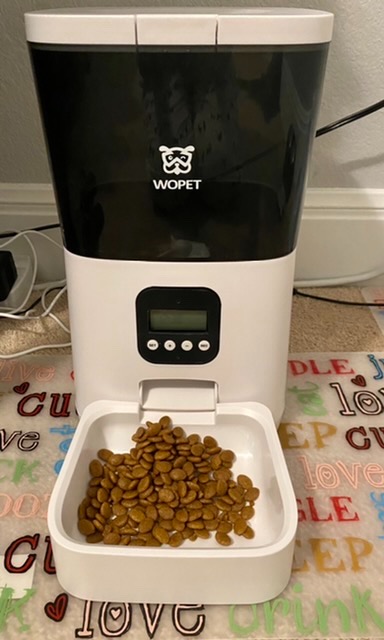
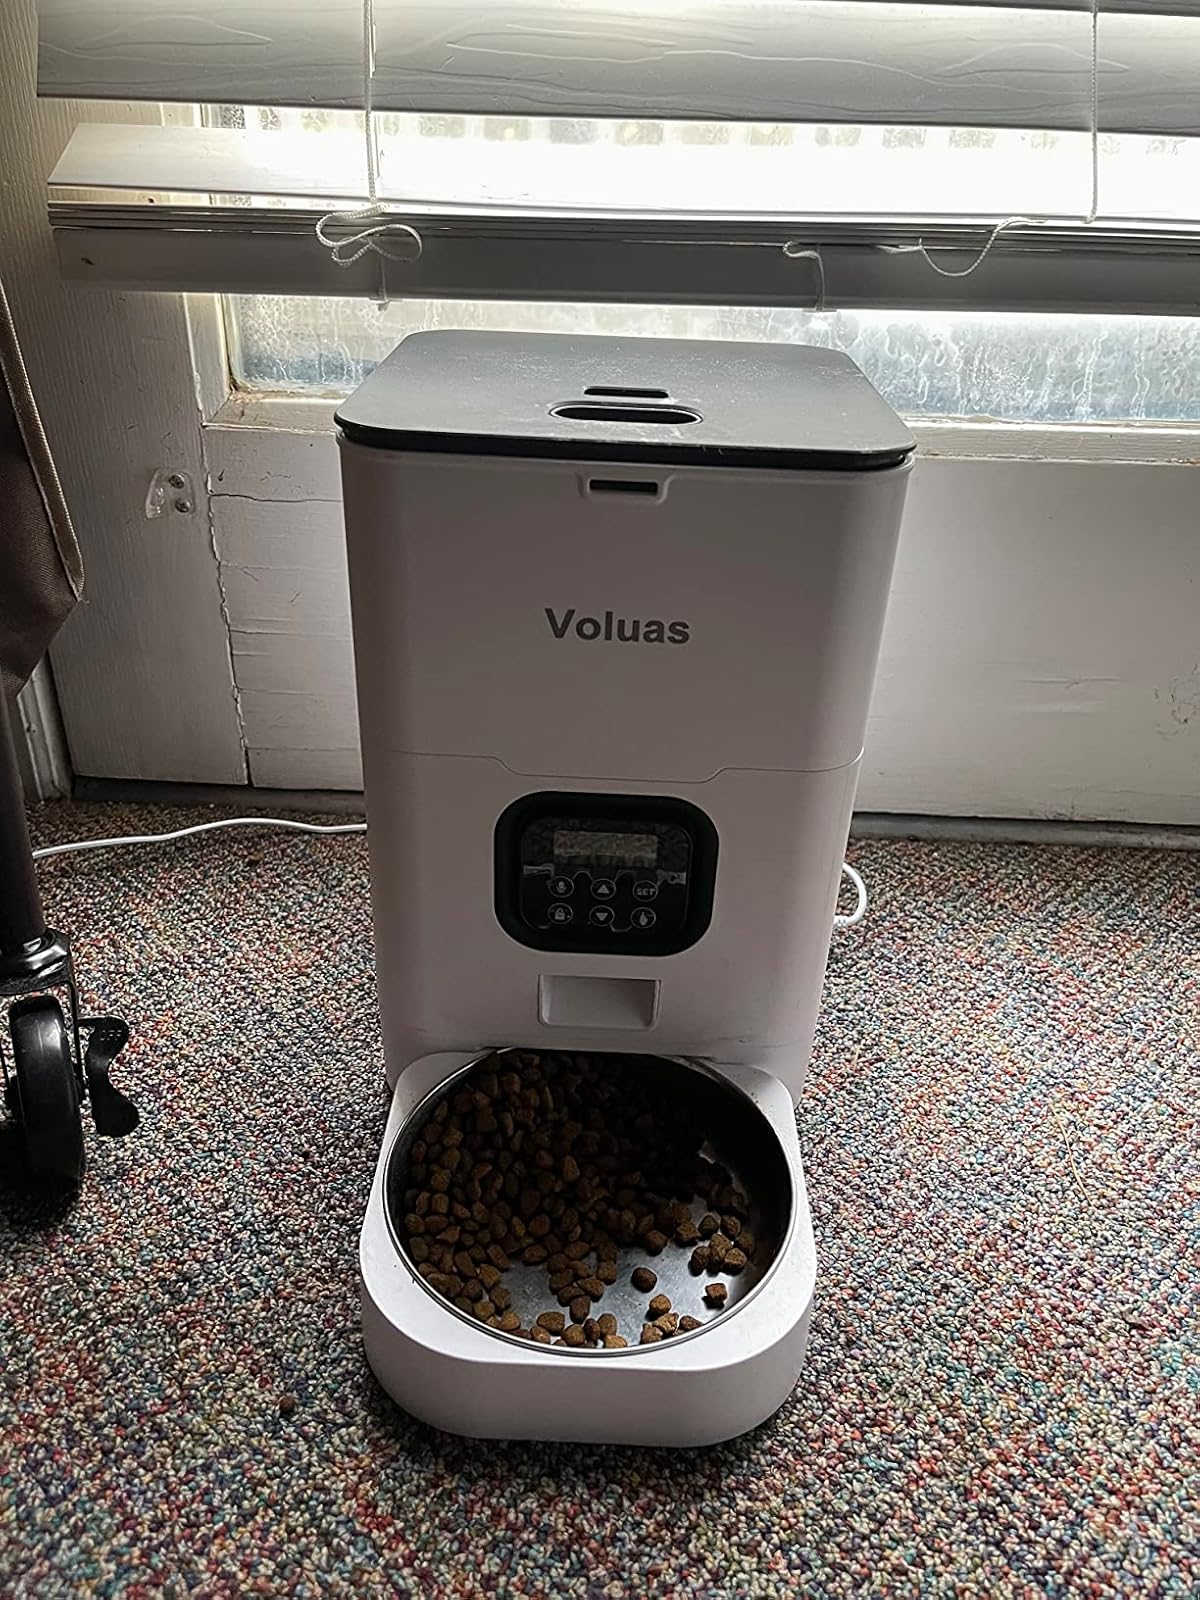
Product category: items_feeder
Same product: no